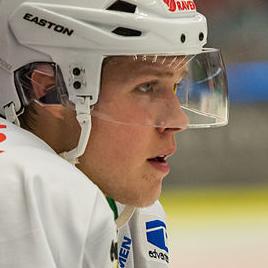
Age: 19